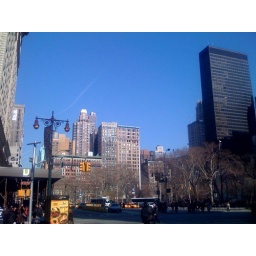
The trees are bare but it's 51F and spring is in the air!